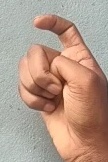
ASL sign: X